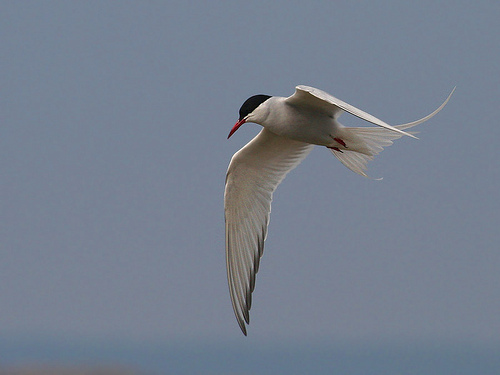
the bird has black mane, red feet, and white throat, breast, belly and wings.
this bird has long and pointed red bill and black crown.
this bird has a black crown with orange bill and grey abdomen, breast and side.
this bird is white and black in color with a curved orange beak, and black eye rings.
a medium sizes bird with a wide wing span, a black crown and small orange feet.
this flying bird has a long orange bill with a black tip, black crown, white throat, chest, belly and sides, orange foot, white and gray primaries and secondaries.
the bird has a black crown, and two large white wingbars.
a large white bird with long wings and a black head and black tips on wings.
this bird has a black crown and white breast and belly and wings.
this large white bird has a black crown and a long pointed orange bill.
Species: Artic Tern